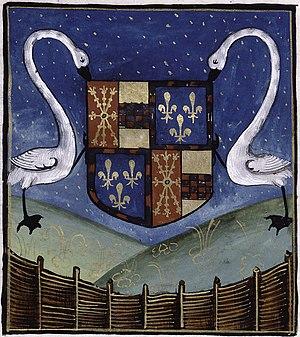
Armoiries d'Engilbert de Clèves, comte de Nevers (1462-1506), marque de propriété, enluminure dans un manuscrit de De virtutibus et vitiis d'Aristote (New York, New York Public Library, Manuscripts and Archives Division, De Ricci Ms. 059, MS NYPL-122, fol. 7) Description du manuscrit ici Description du blason
Cette page donne les armoiries de différentes personnes liées au comté puis duché de Clèves.
Engilbert de Clèves, né le 26 septembre 1462 et mort le 21 novembre 1506, est un membre de la maison ducale de Clèves, fils de Jean Iᵉʳ de Clèves et d'Élisabeth de Nevers. Il succède à son grand-père maternel Jean de Bourgogne comme comte de Nevers et comte d'Eu.
1026-1028 : Landry de Nevers, fils de Bodon de Monceaux, tige de la Maison de Nevers.